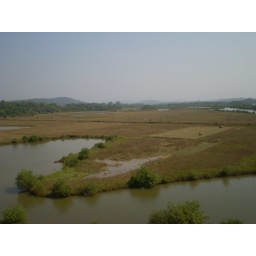
field land by the lake